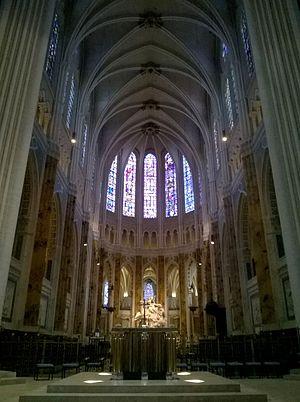
Les verrières hautes de l'abside de la cathédrale Notre-Dame de Chartres se situent au fond de cette cathédrale, au deuxième étage de vitraux, situé au-dessus du triforium. Les baies portent les numéros 100 à 106 dans le Corpus vitrearum. La baie nᵒ 100 est la baie dans l'axe de la cathédrale.